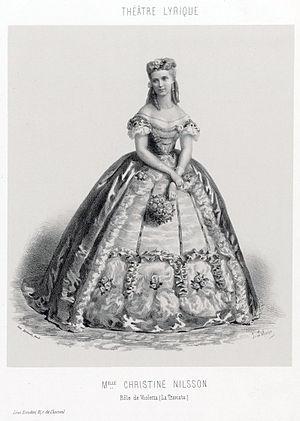
La traviata est un opéra en trois actes de Giuseppe Verdi créé le 6 mars 1853 à La Fenice de Venise sur un livret de Francesco Maria Piave d'après le roman d'Alexandre Dumas fils, La Dame aux camélias et son adaptation théâtrale.